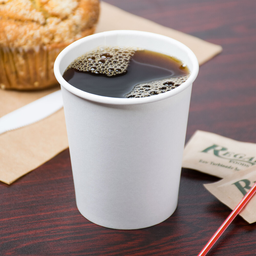
Label: cups